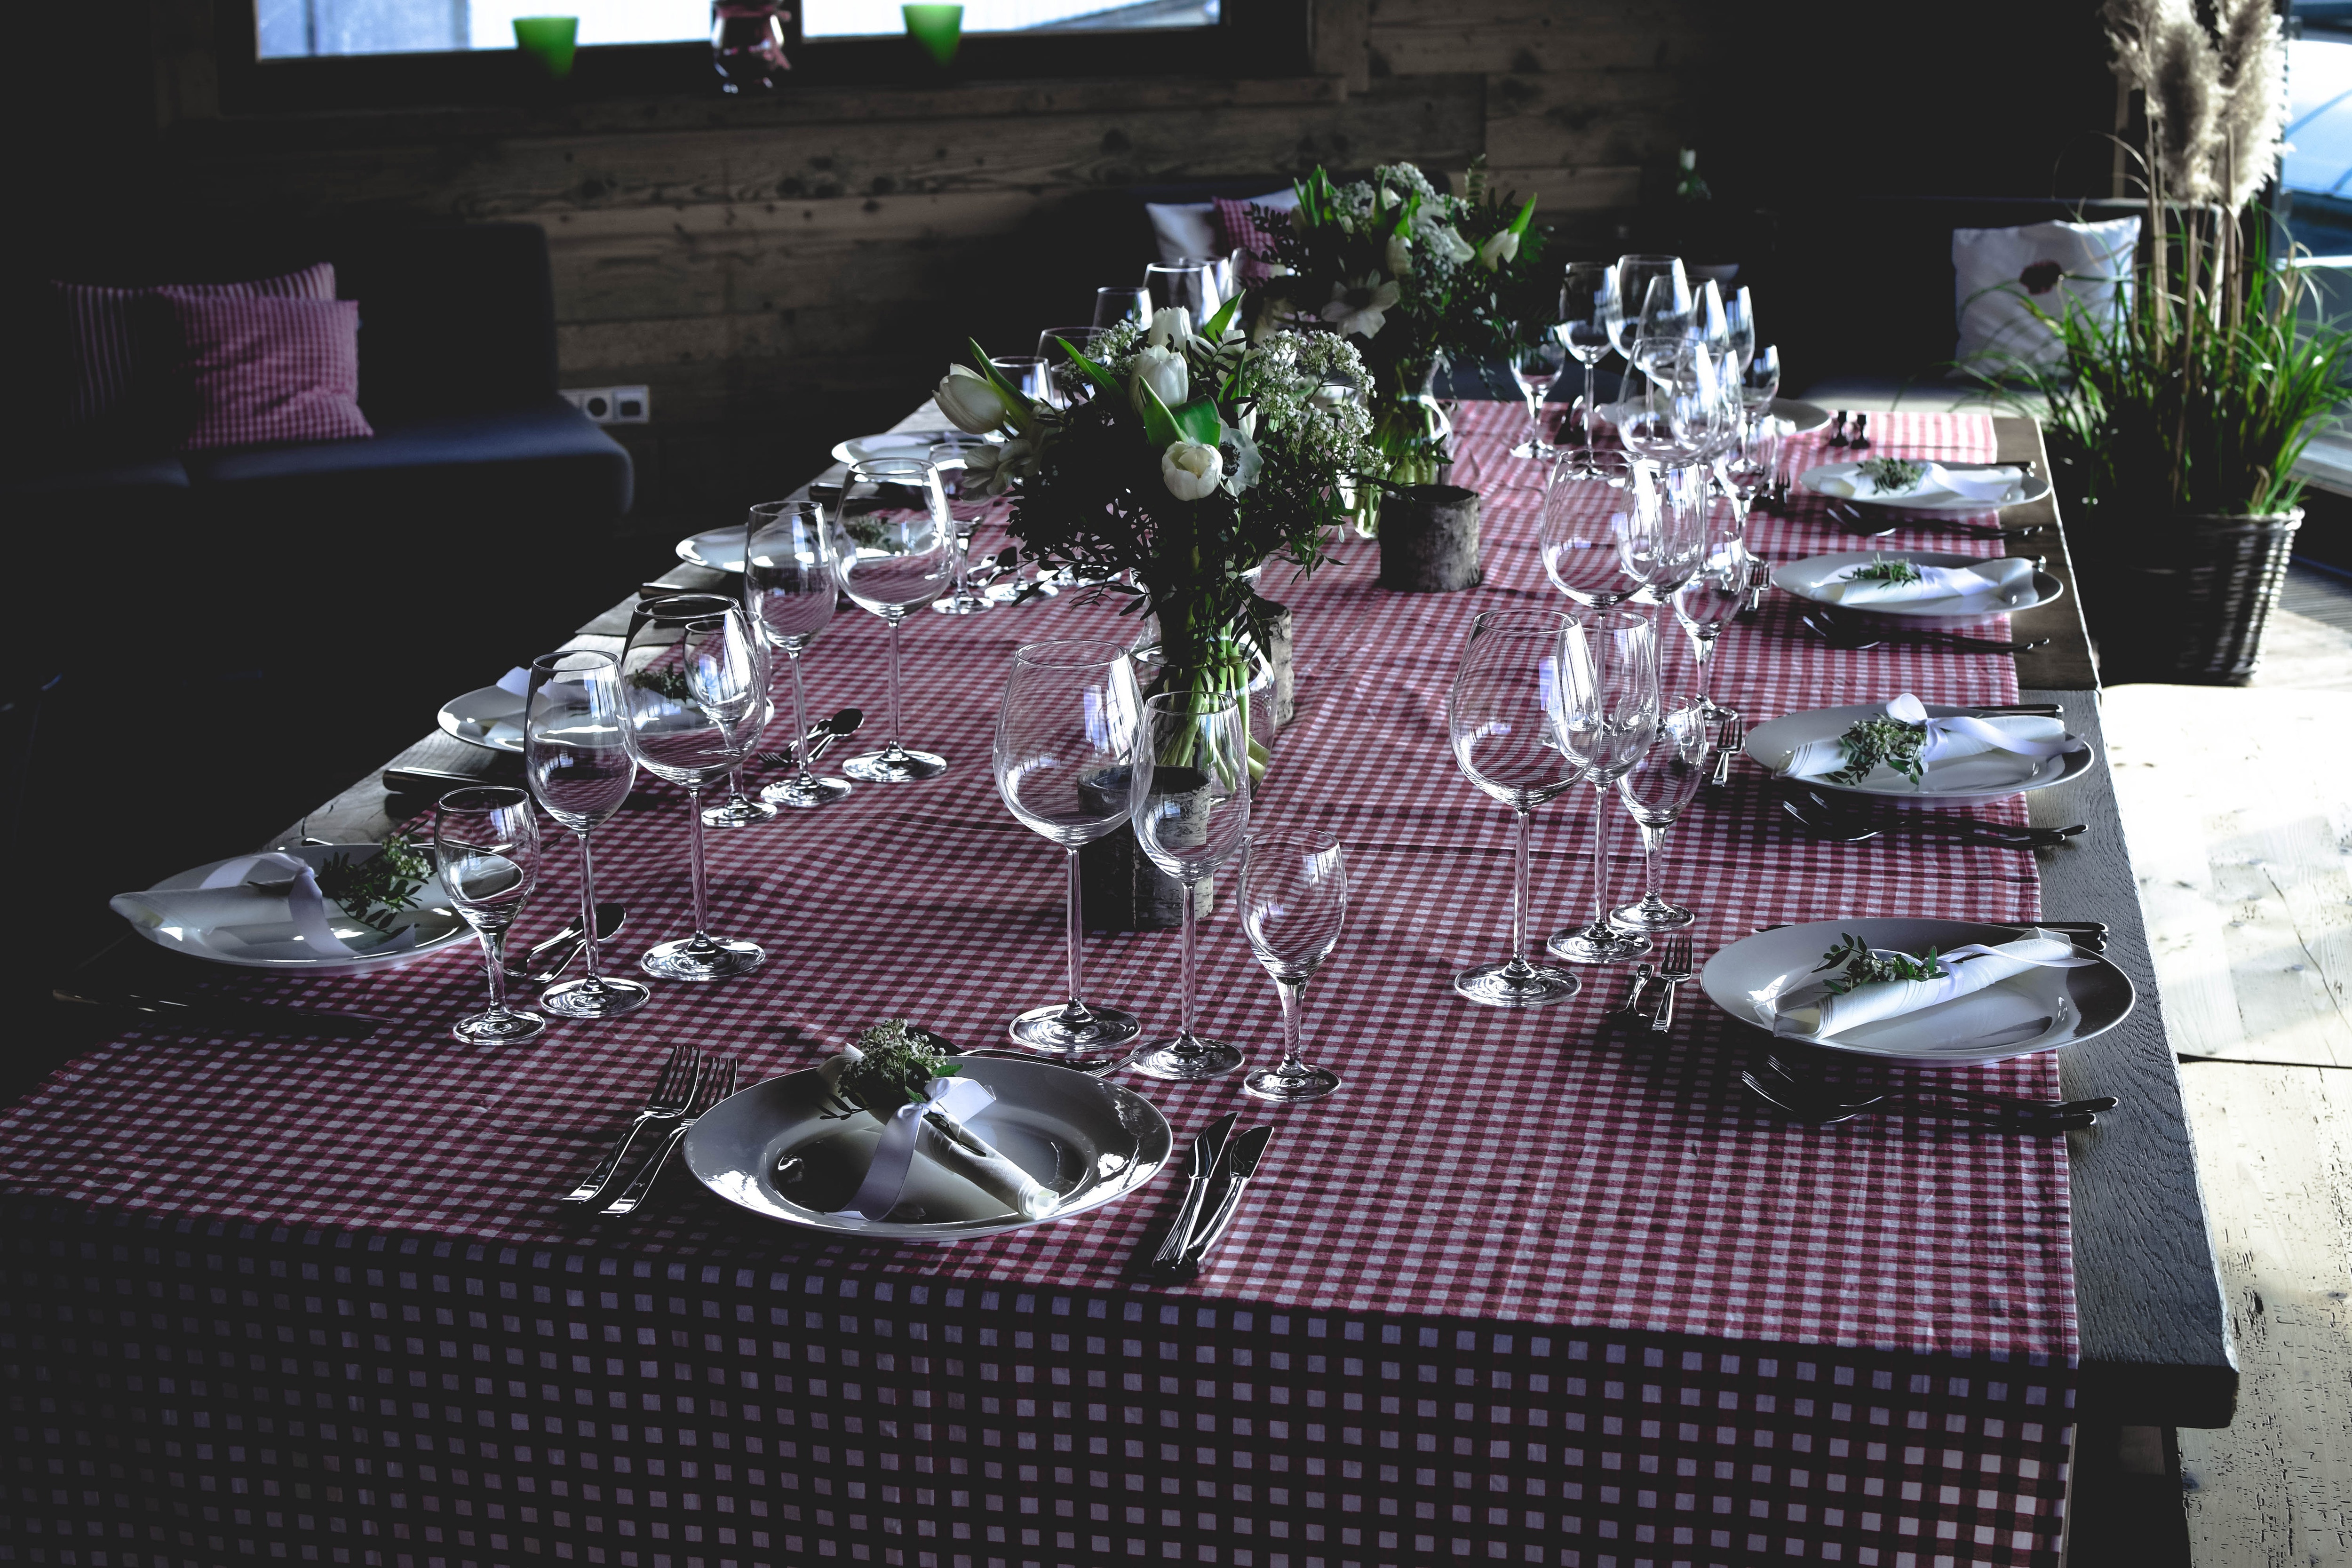
tablecloth, table, purple, restaurant, centrepiece, textile, linens, glass, architecture, plant, floral design, flower, interior design, furniture, floristry